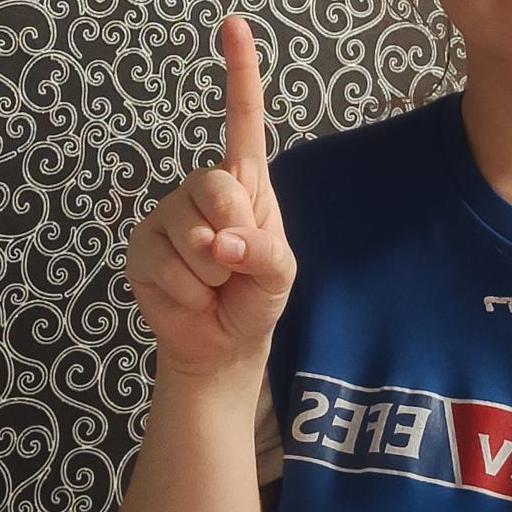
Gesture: one